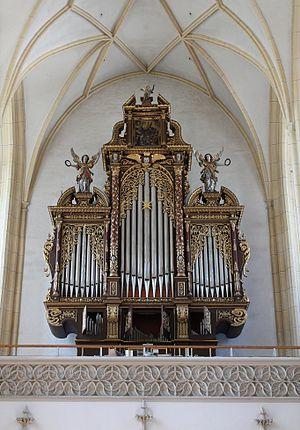
Neuötting (Haute-Bavière, Allemagne), dans l'église paroissiale St Nicolas, dans un buffet baroque orgue construit en 1980 par Gerhard Schmid